547th Bombardment Squadron

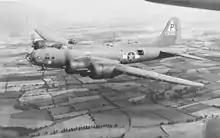
Squadron B-17 in flight

The squadron arrived at its combat station, RAF Grafton Underwood on 6 June 1943. It flew its first mission on 23 June, a diversionary strike against the Ford and General Motors plants at Antwerp. The squadron primarily flew missions in the strategic bombing campaign against Germany, striking air bases and industrial targets in France and Germany. Targets included Orleans/Bricy and Nancy/Azelot Airfields, an engine manufacturing factory at Cologne, a coke distillation facility at Gelsenkirchen, an aircraft component plant at Halberstadt, a steel manufacturing plant at Magdeburg and the ball bearing factory at Schweinfurt.